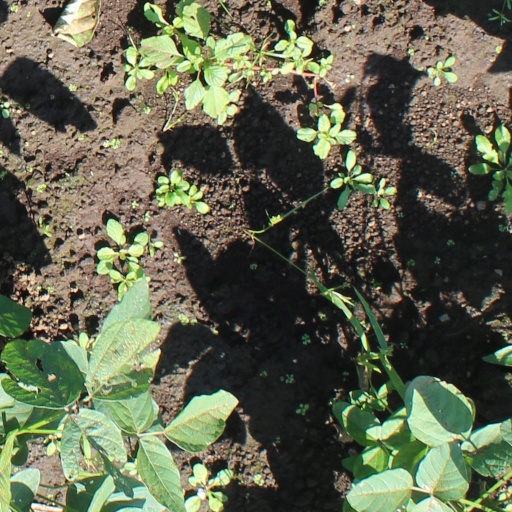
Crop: soybean